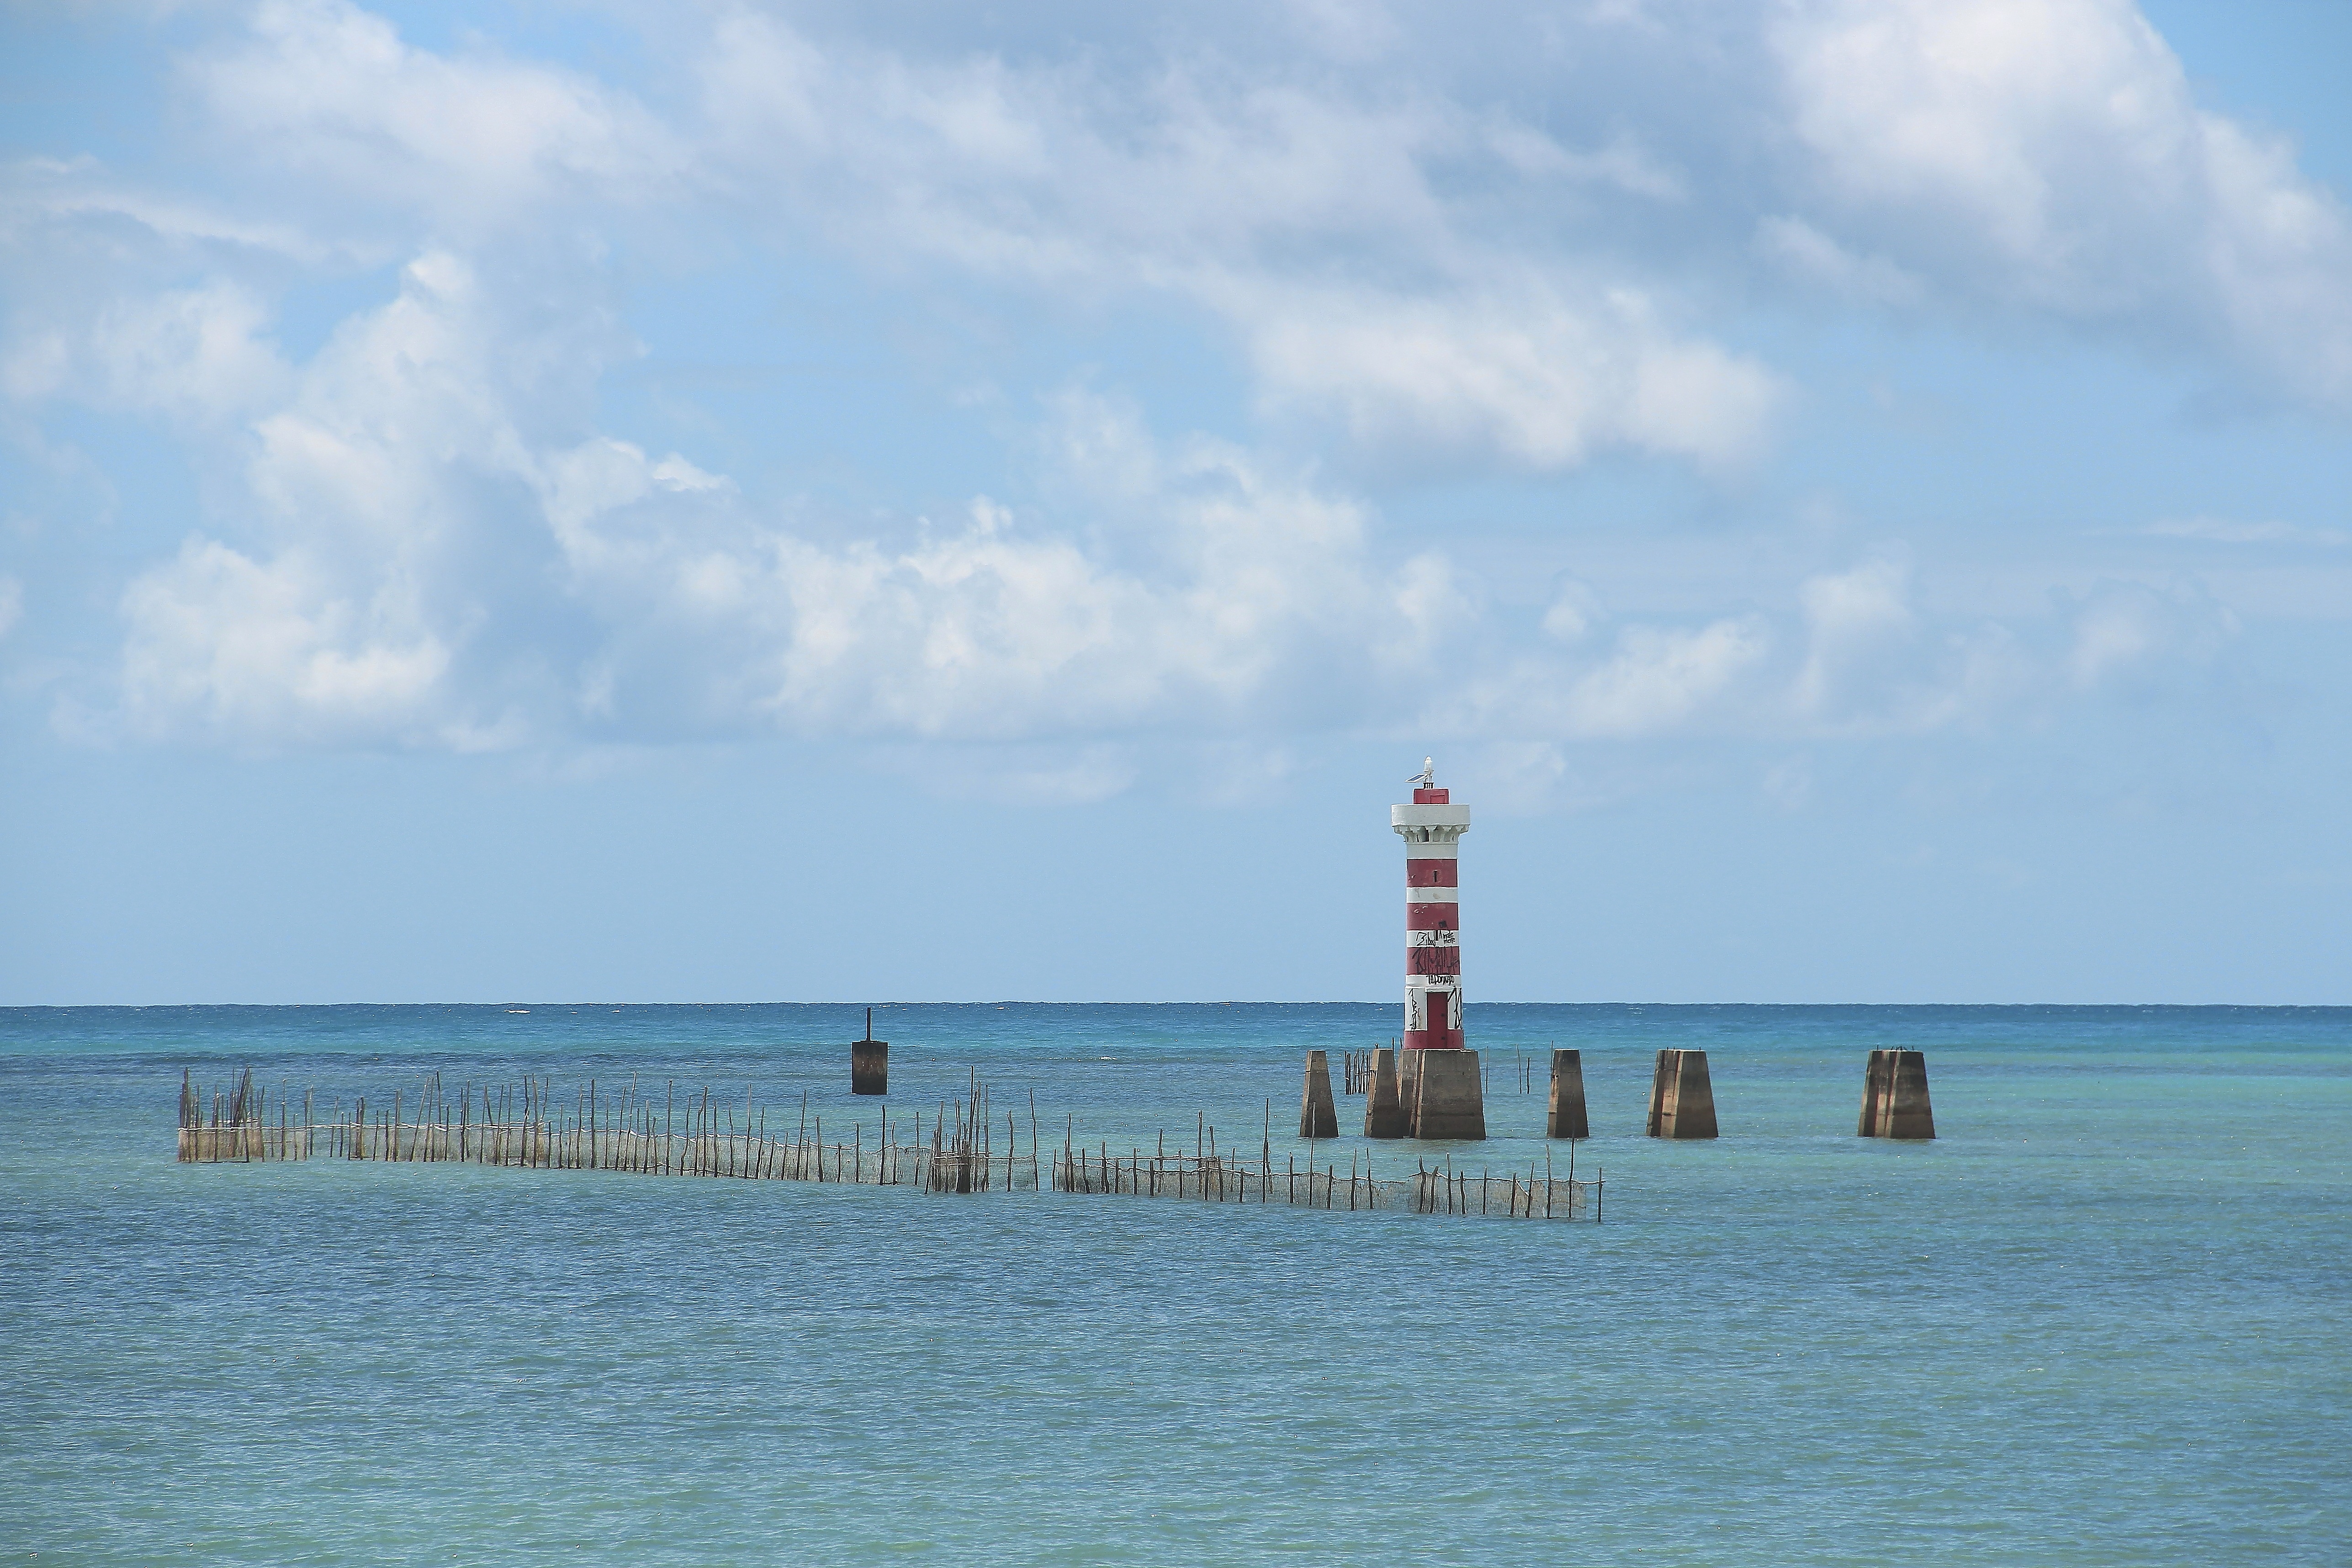
beach, sea, coast, sand, ocean, horizon, cloud, lighthouse, shore, wave, pier, vacation, tower, bay, body of water, breakwater, cape, alagoas, macei, green tip